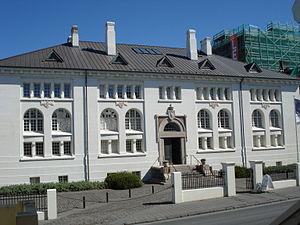
Cet article recense les bâtiments protégés de Höfuðborgarsvæðið, en Islande.
La maison de la culture de Reykjavik, en islandais Safnahúsið, est un lieu d'exposition d'Islande.